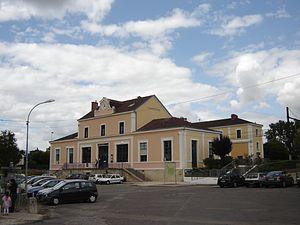
La gare de Tonnerre est une gare ferroviaire française de la ligne de Paris-Lyon à Marseille-Saint-Charles, située sur le territoire de la commune de Tonnerre, dans le département de l'Yonne en région Bourgogne-Franche-Comté.